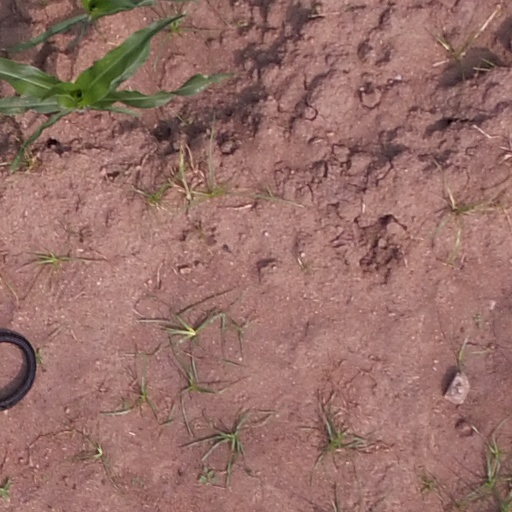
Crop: maize; corn